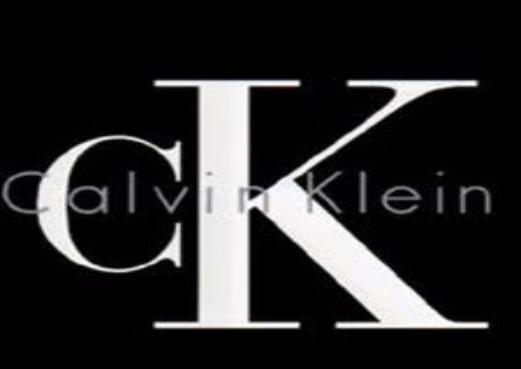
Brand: Ck Calvin Klein-2
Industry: Clothes